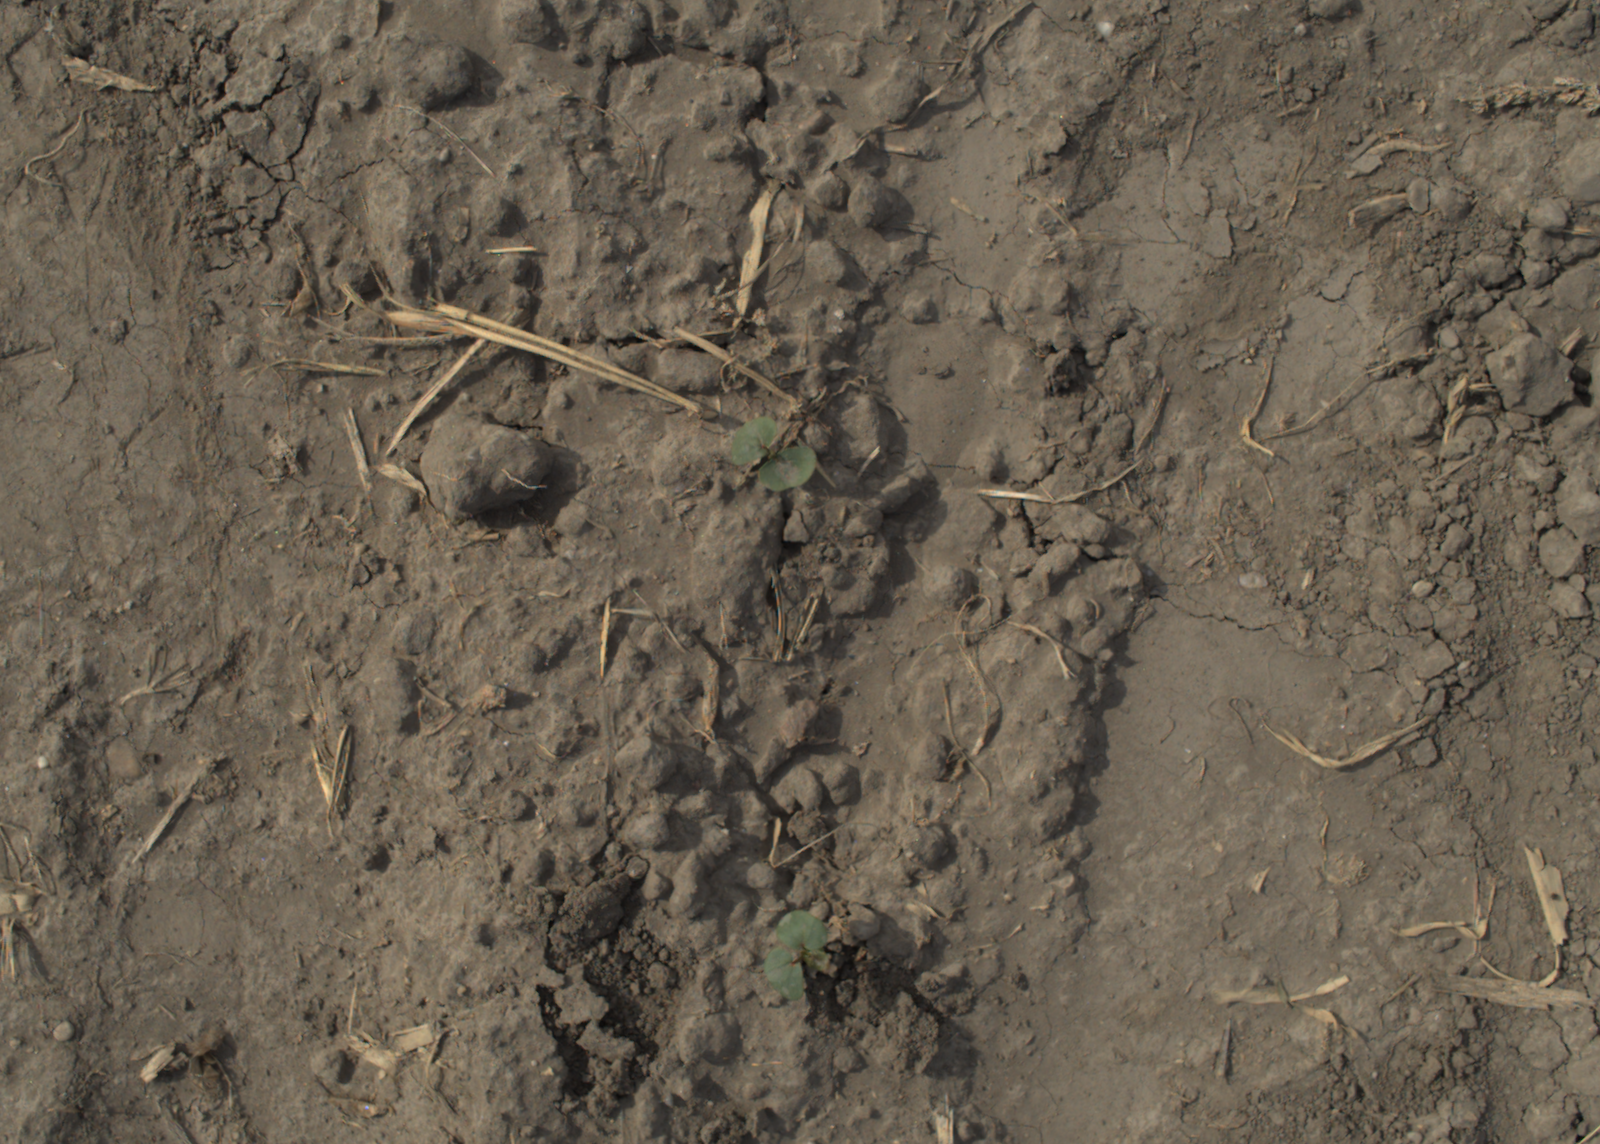
Capture date: 16.09.2021 11:15:12
Weather: mixed
Wind: light
Seeding date: 02.09.2021
Plant canopy height (mm): 957